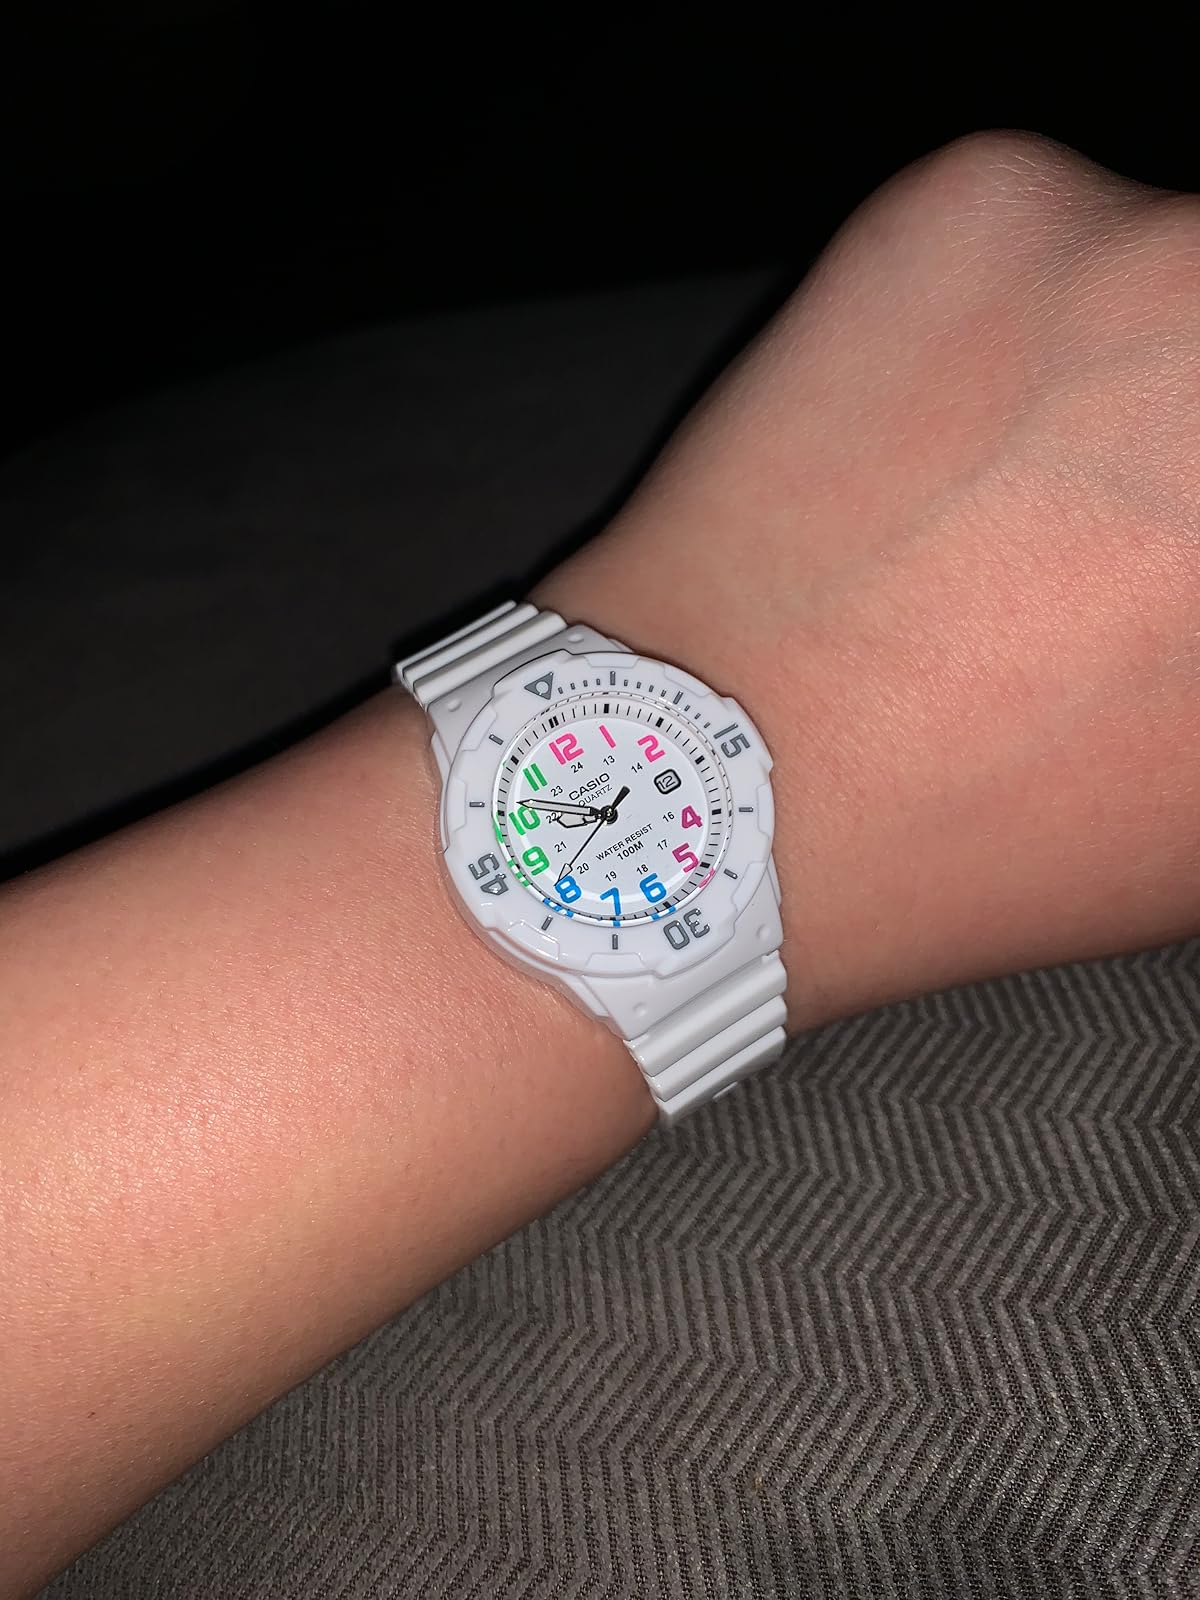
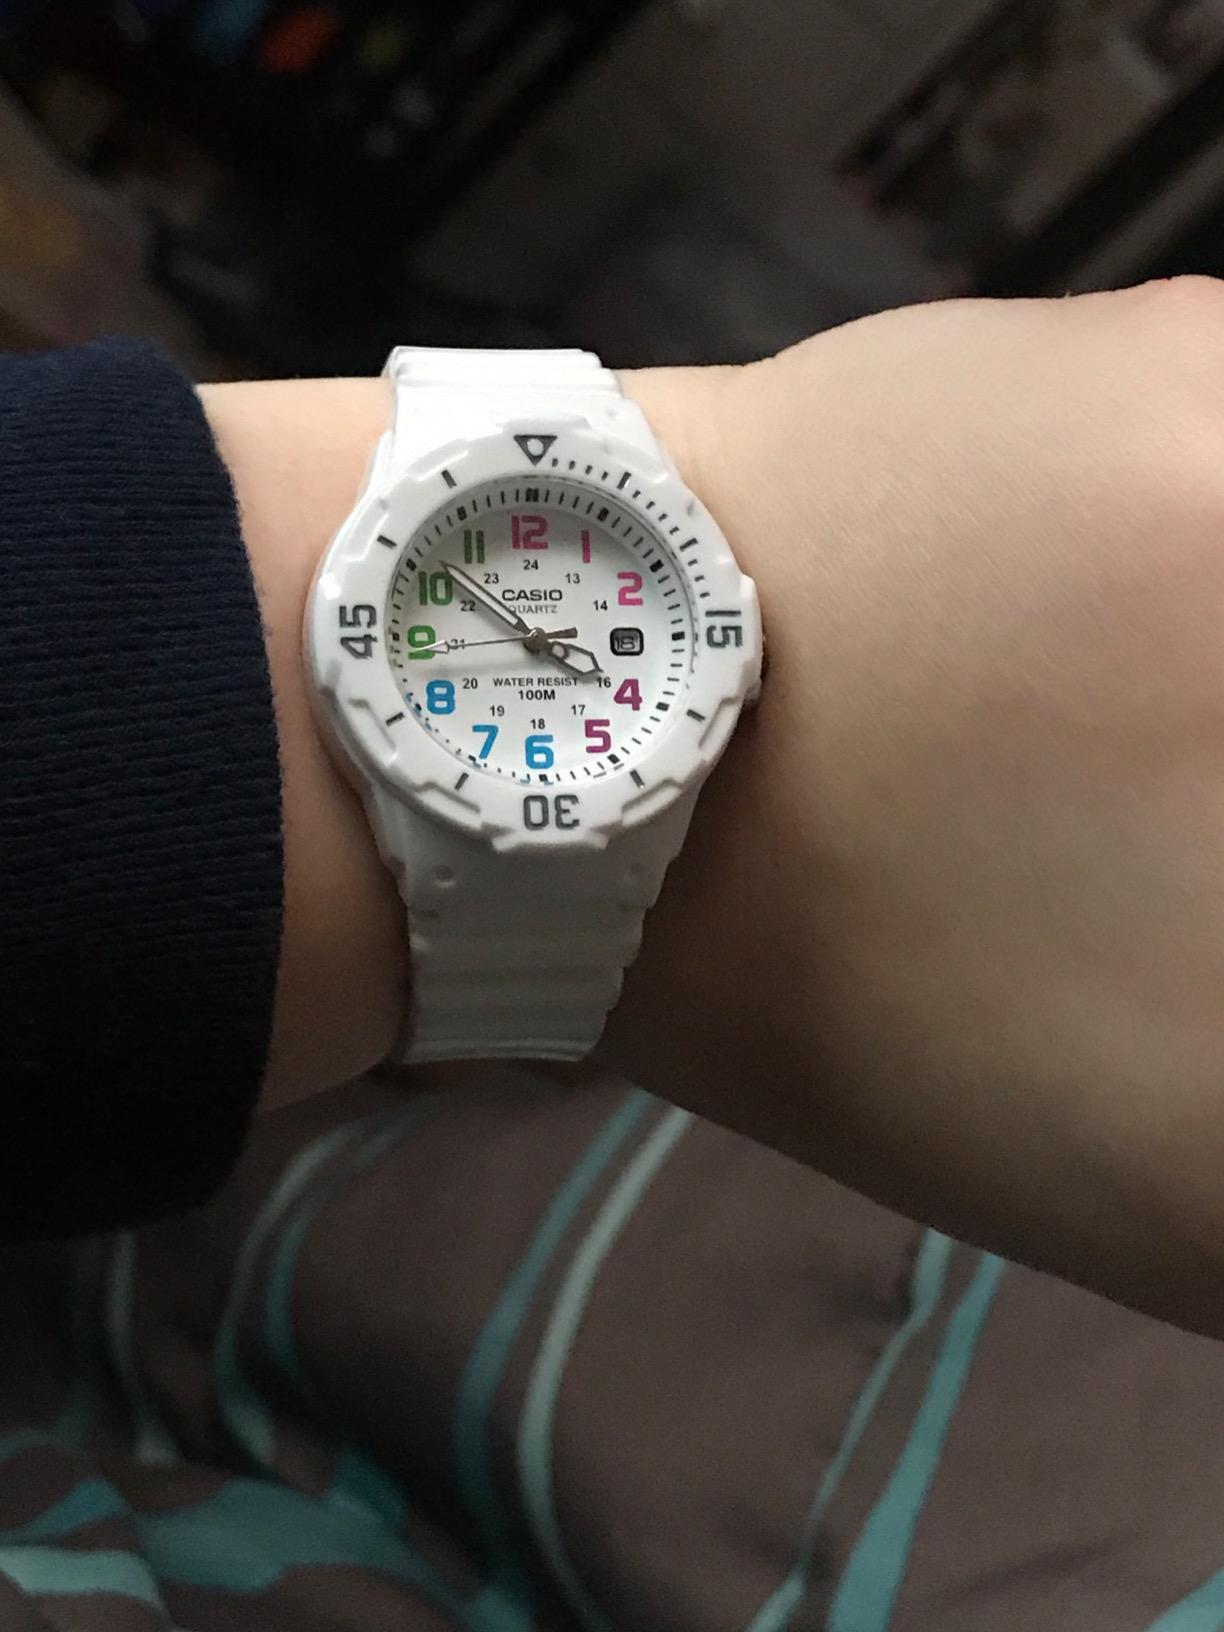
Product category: accessories_watch
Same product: yes